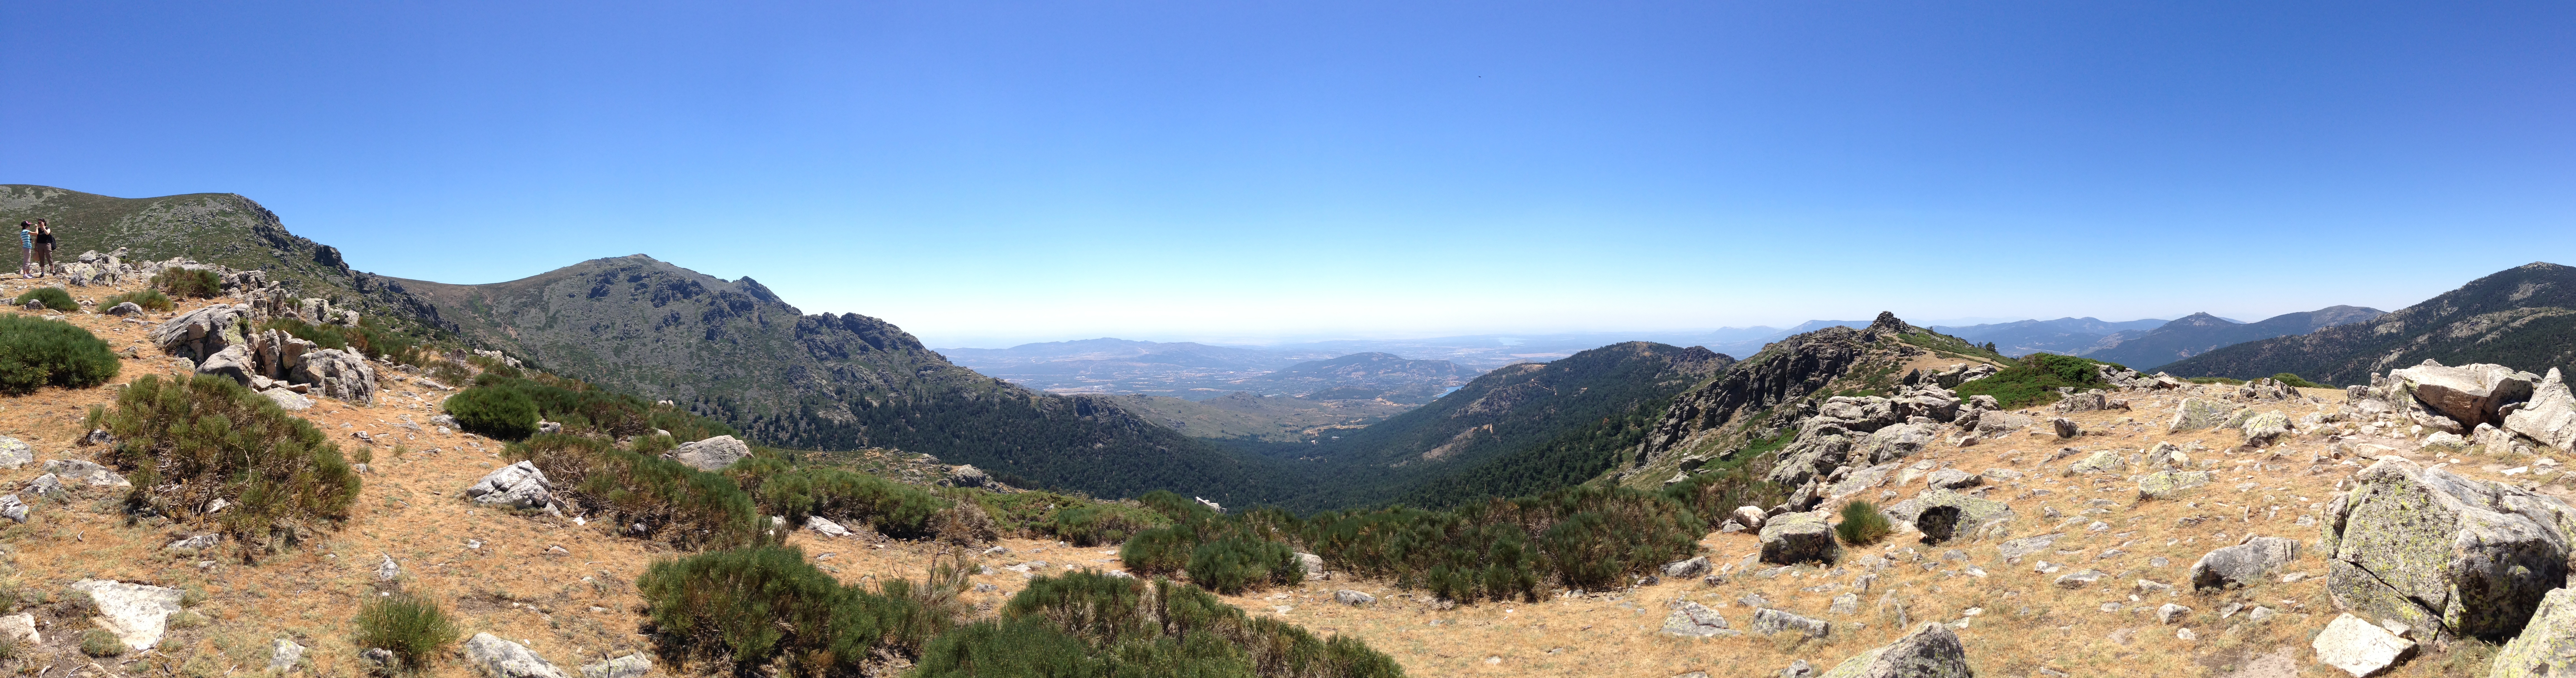
landscape, nature, walking, mountain, hiking, trail, adventure, valley, mountain range, panorama, ridge, summit, massif, alps, plateau, wadi, landform, mountain pass, mountainous landforms